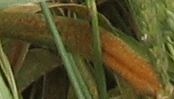
Label: Wheat___Brown_Rust